Paombong

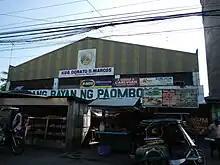
Public market

Public land transport in Paombong is served by provincial buses, Jeepneys, for-hire Tricycles, Pedicabs, and UV Express AUVs. Maritime transport is served by motorboats. Both First North Luzon Transit and Baliwag Transit buses passes thru the municipality.